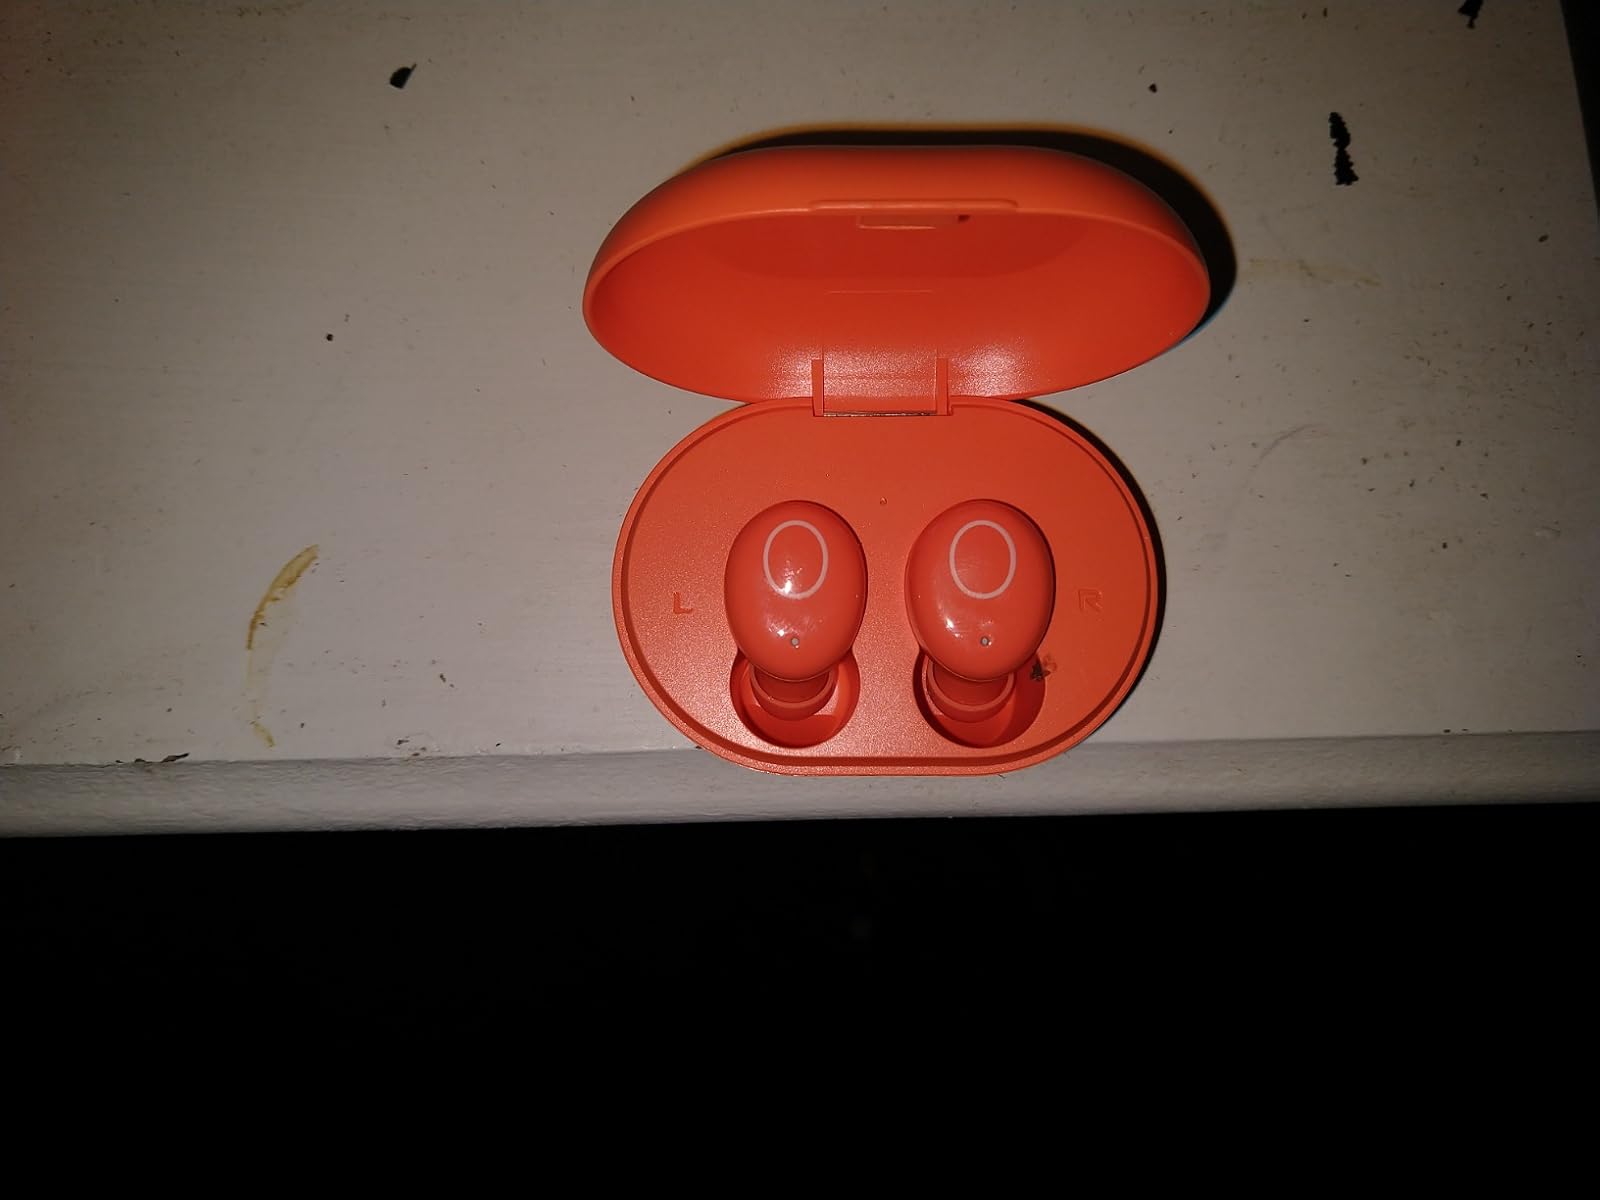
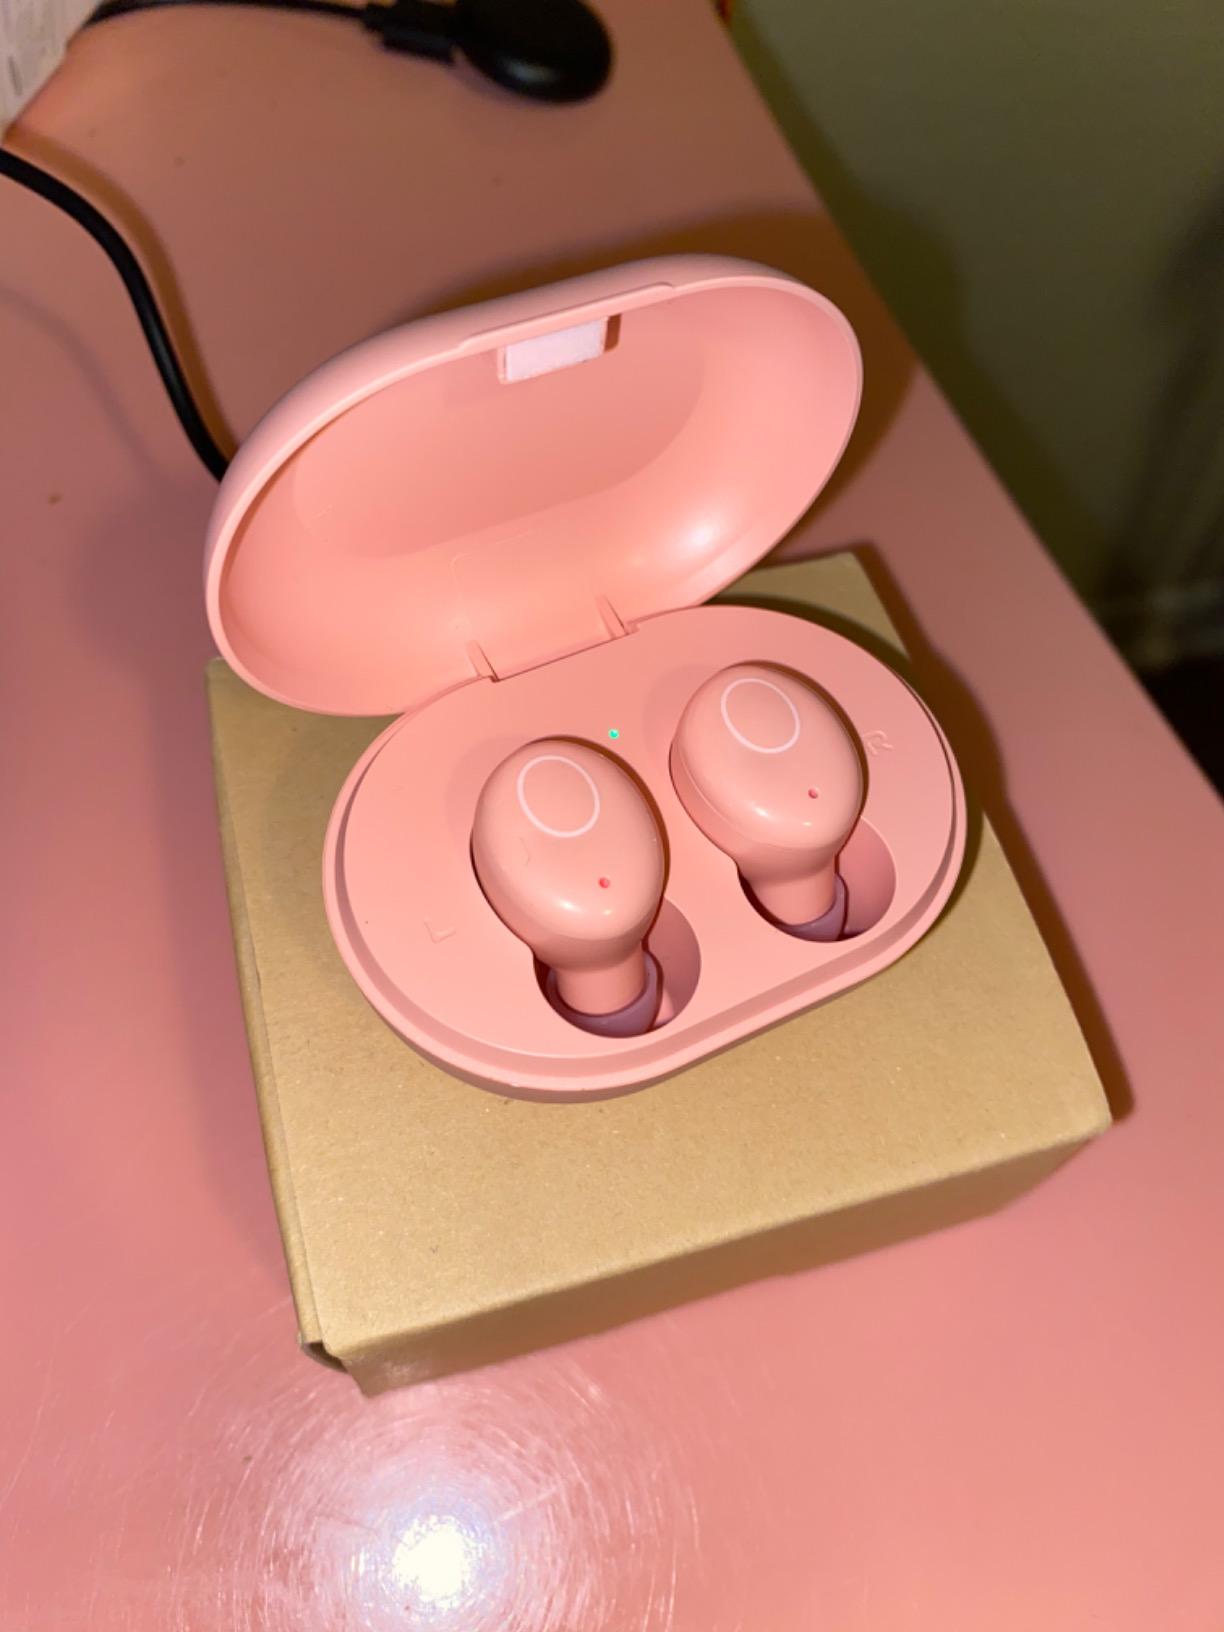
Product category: earbuds
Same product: no